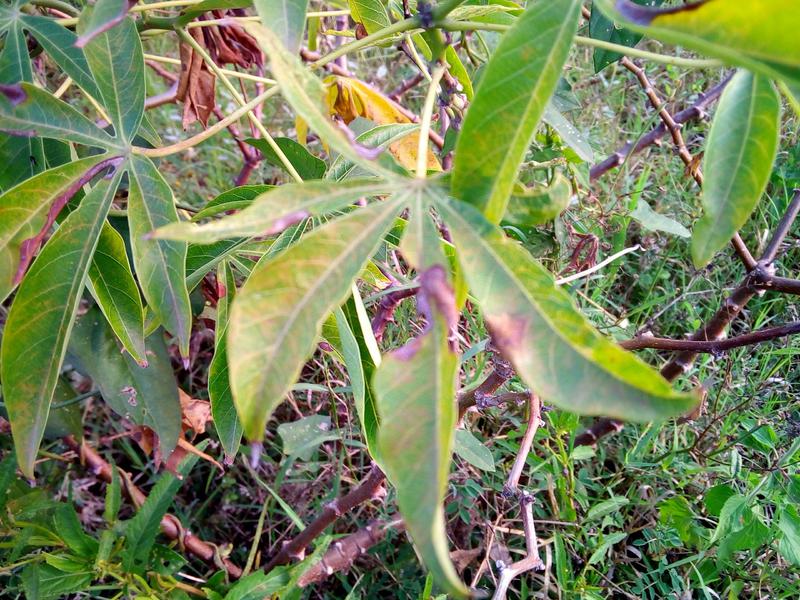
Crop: cassava
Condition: bacterial_blight